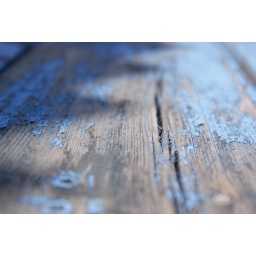
Worn table standing outside a shop in Norway.